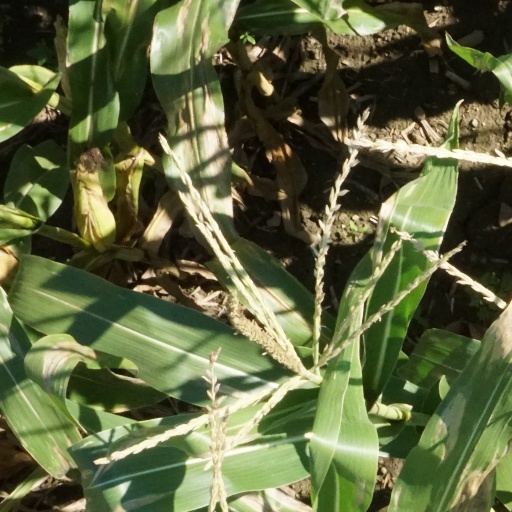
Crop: maize; corn